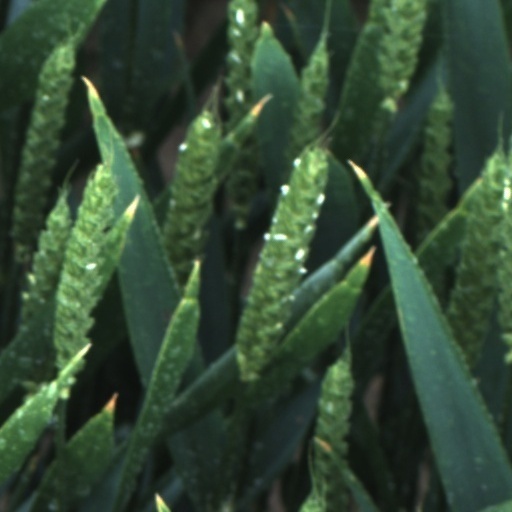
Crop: wheat